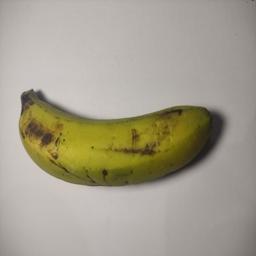
Banana variety: Sagor Kola